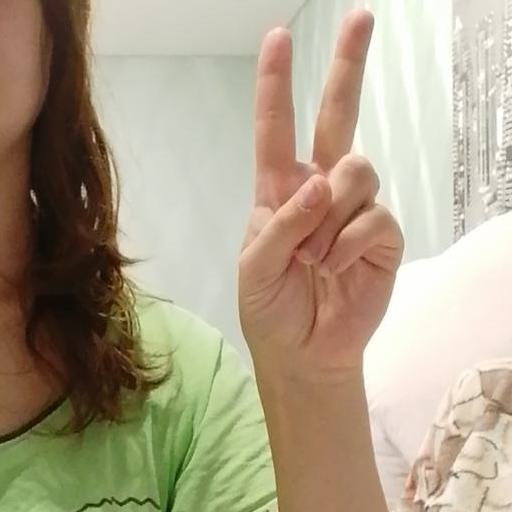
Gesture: peace